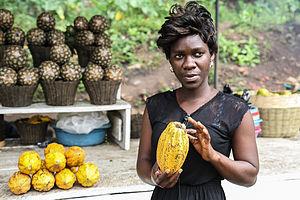
Le Ghana est un pays riche en matières premières. Son économie est principalement agricole mais le secteur des services s'est beaucoup développé depuis le début des années 2011.